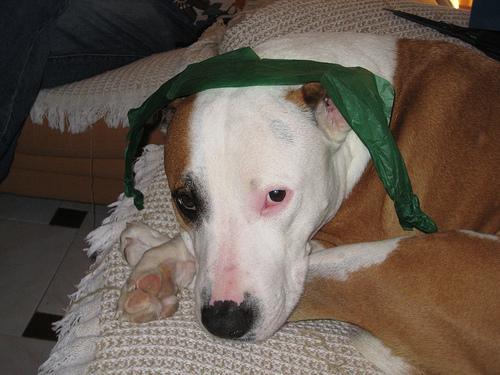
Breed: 216-n000078-American_Staffordshire_terrier